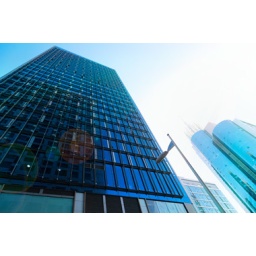
Looking up at the architecture of Skyscrapers with blue sky backgournd in a modern city .